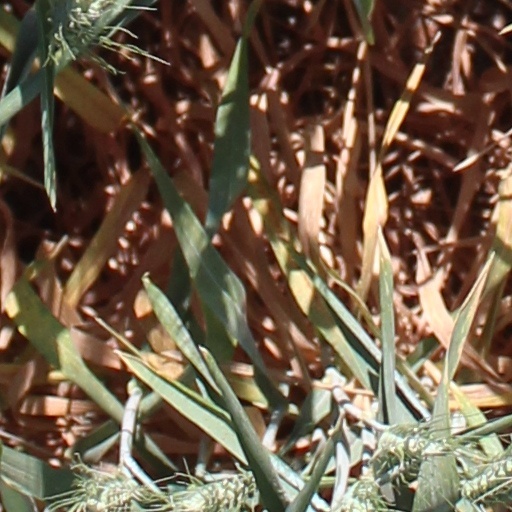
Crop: wheat